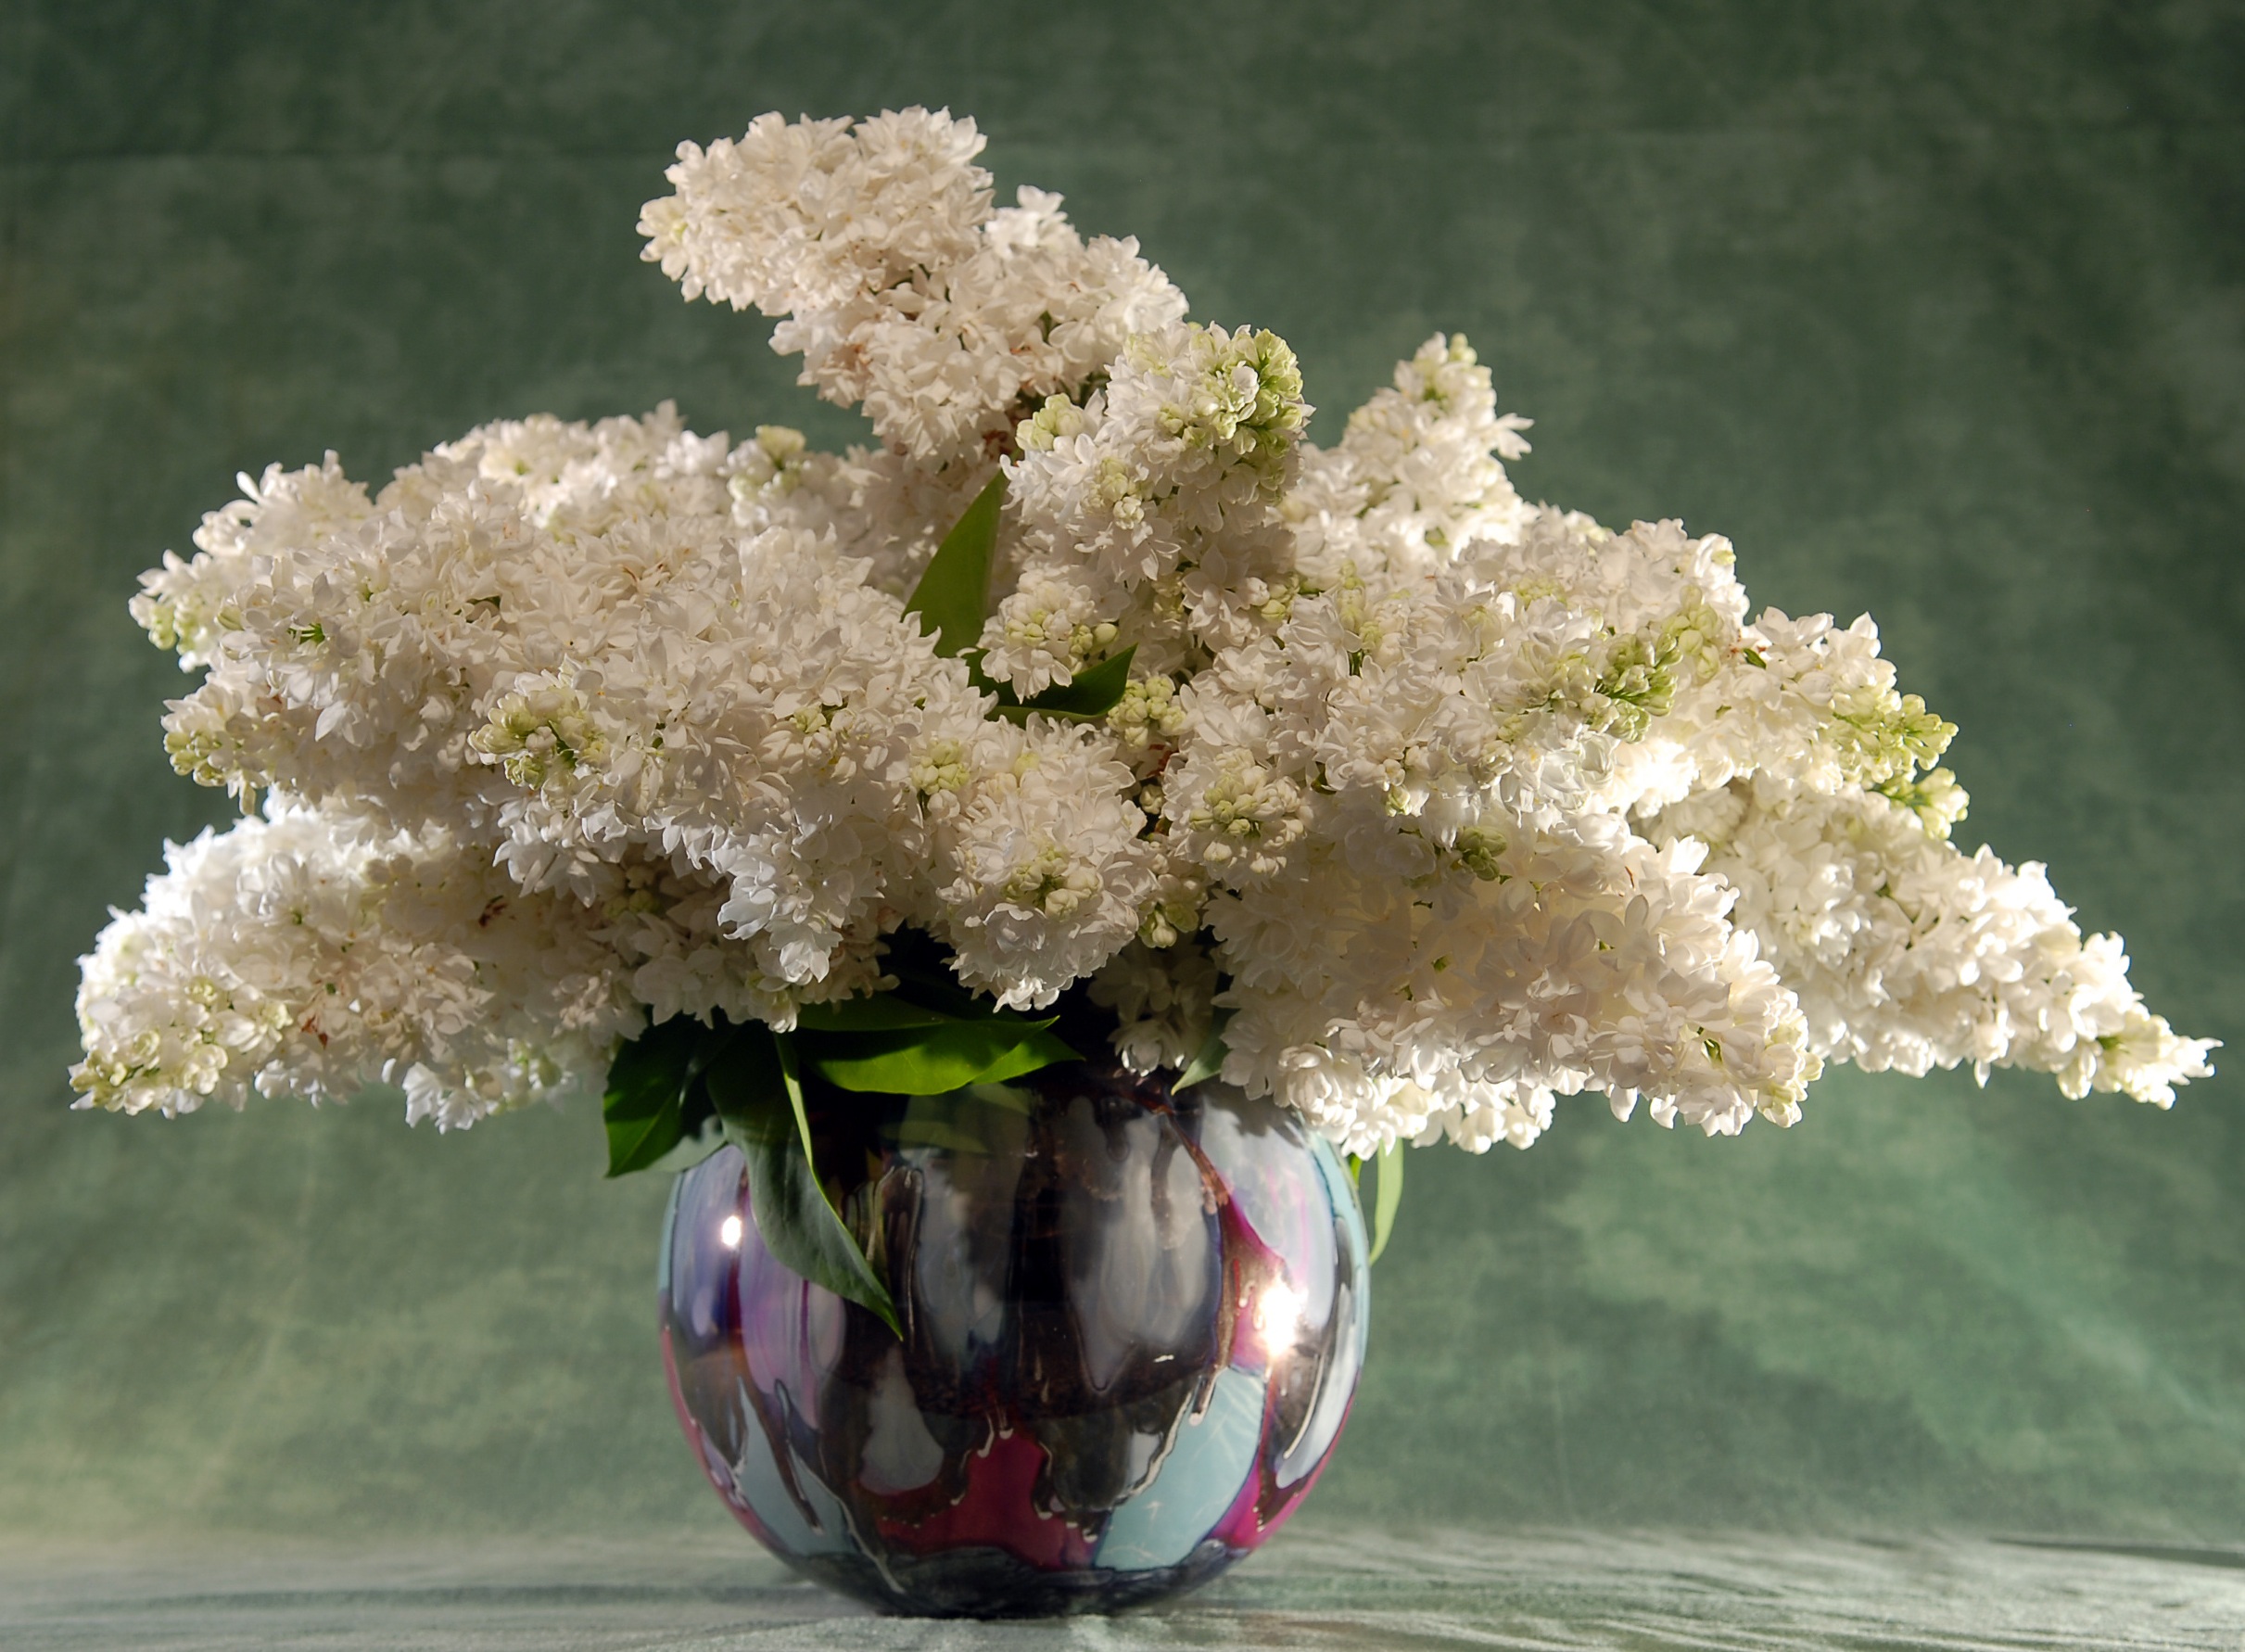
branch, blossom, plant, flower, bouquet, spring, produce, flora, flowers, lilac, floristry, flowering plant, flower bouquet, floral design, land plant, flower arranging